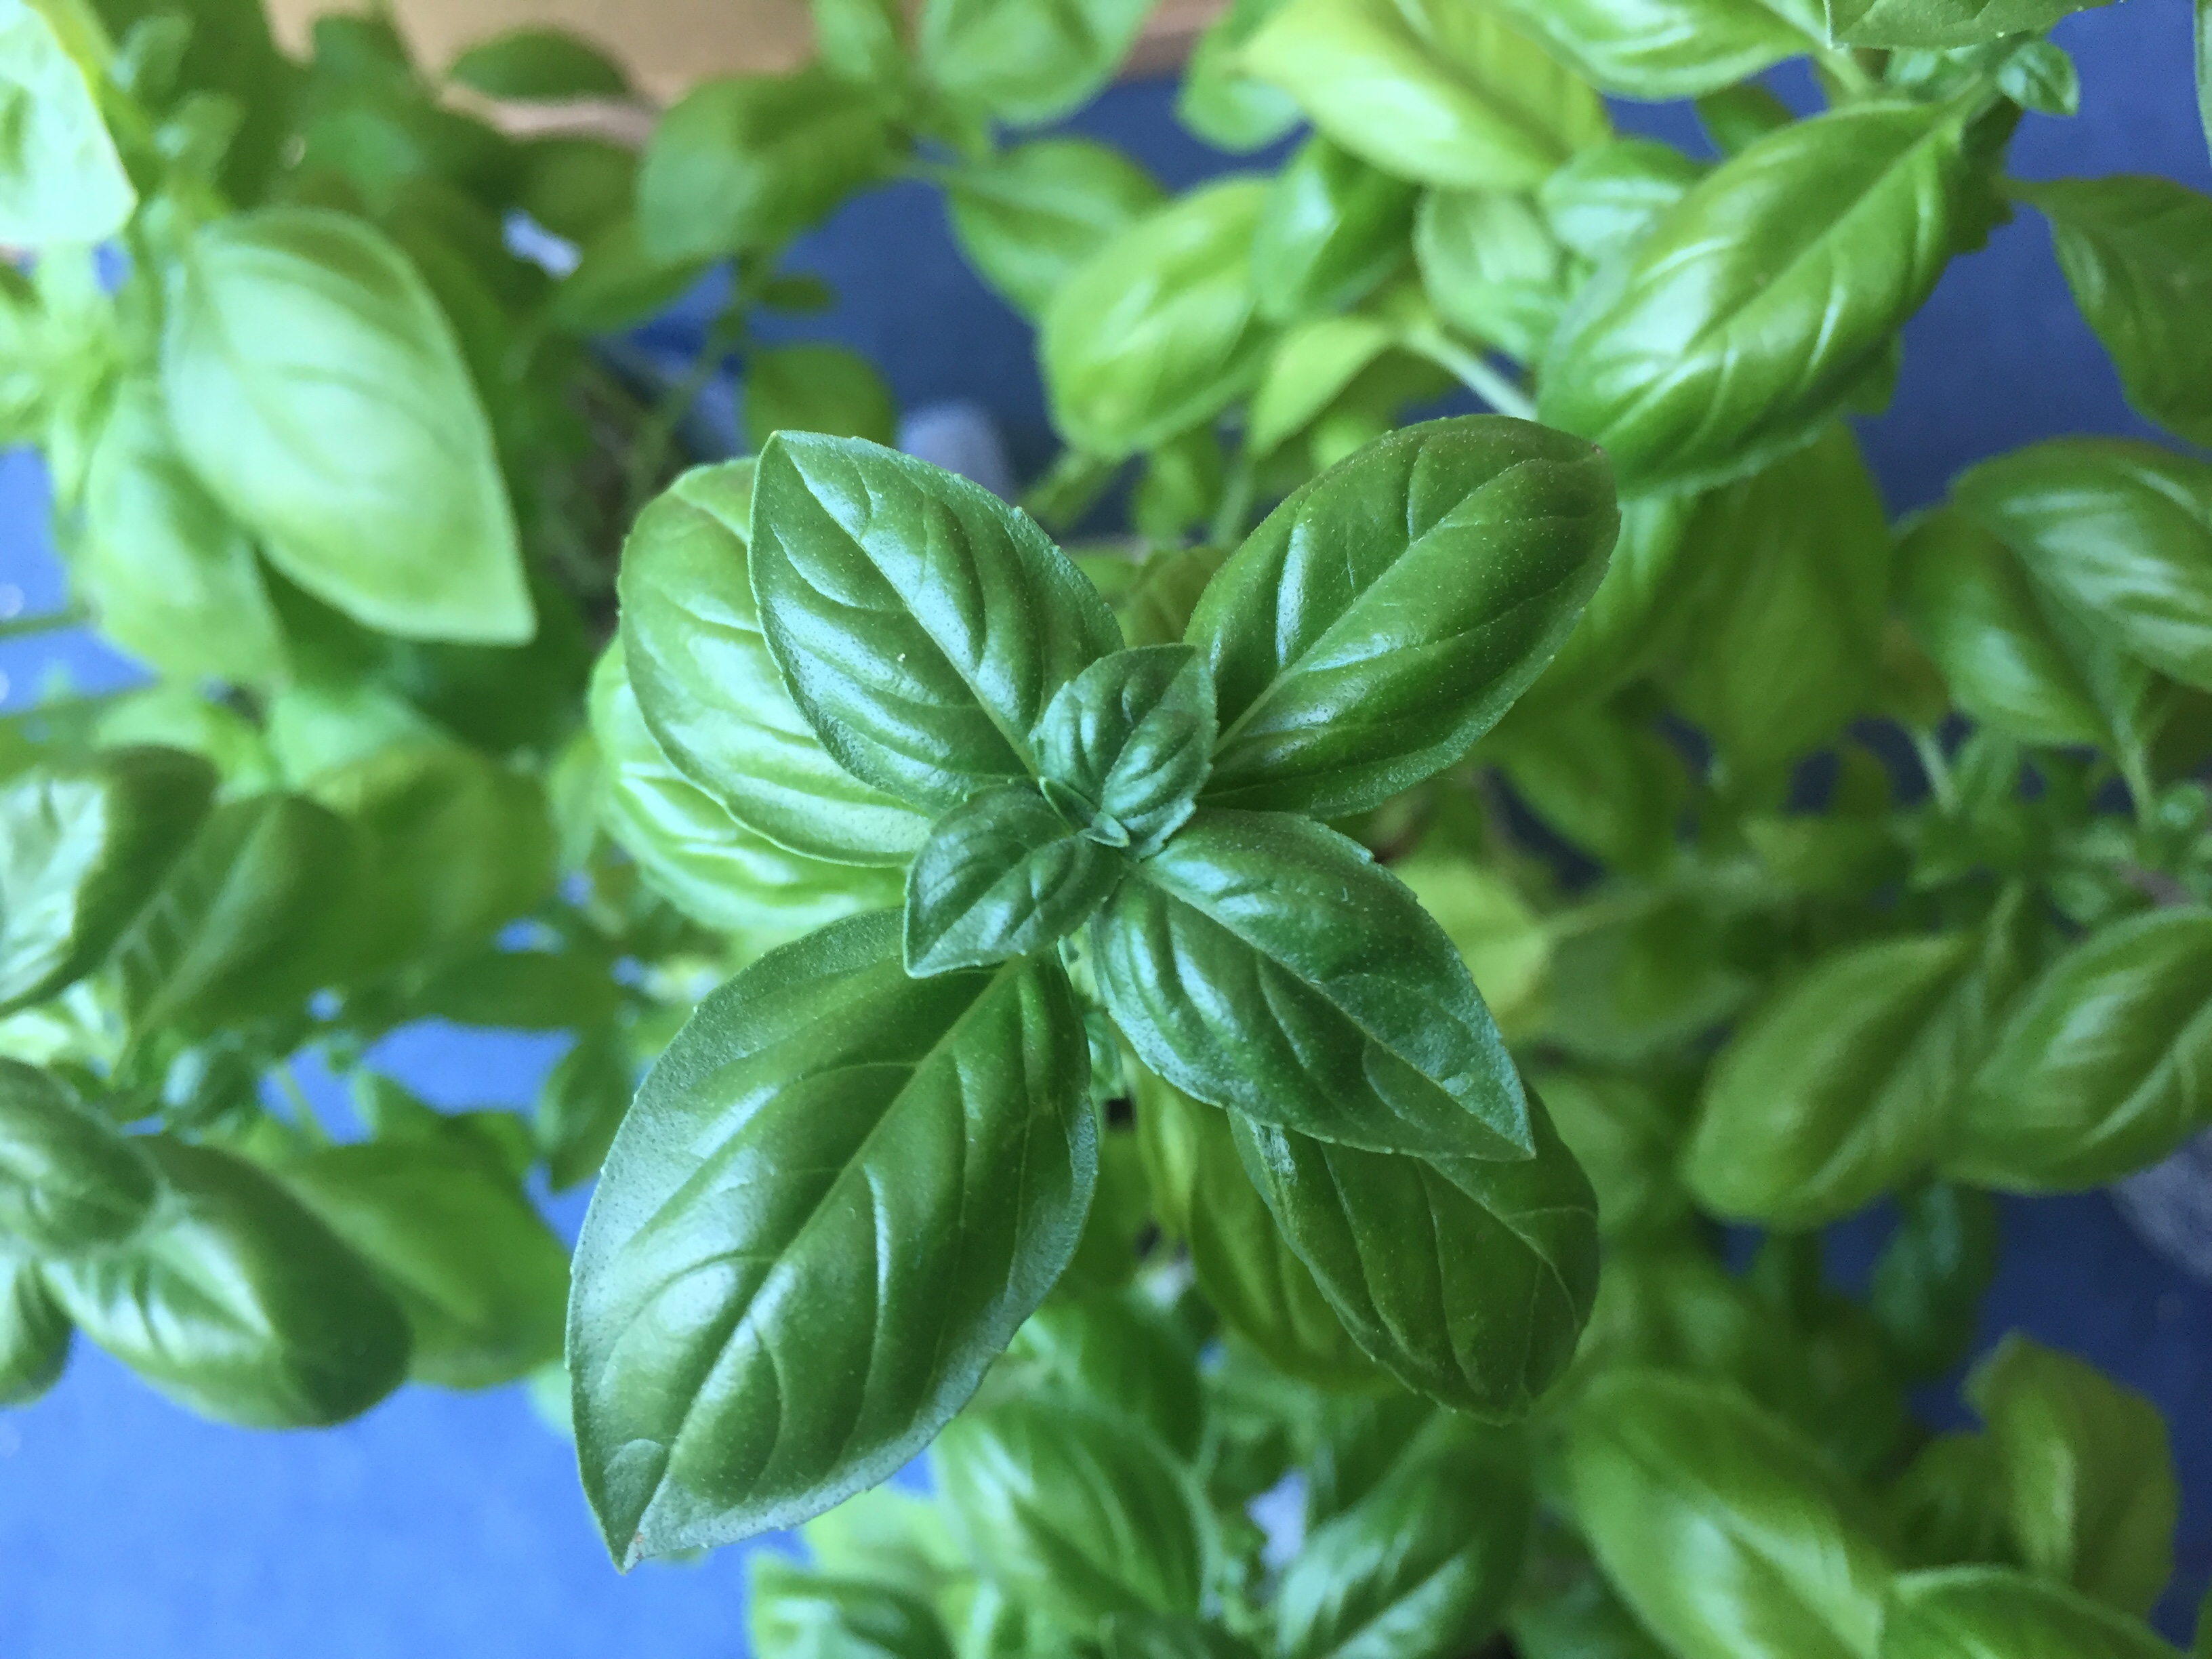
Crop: unknown
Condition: basil